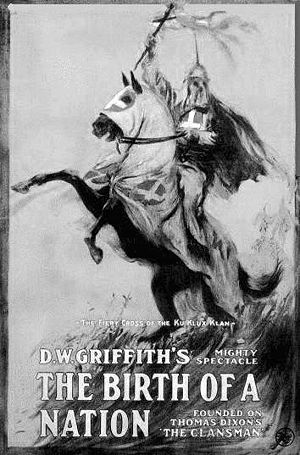
En nations fødsel
Filmplakat, 1915.
En nations fødsel, originaltitel: The Birth of a Nation, er en stumfilm fra 1915 skabt af instruktøren David Wark Griffith. Den mere end tre timer lange film anses i filmkredse som et mesterværk grundet den visionære film- og klippeteknik. Ligeledes betragter mange filmfolk En nations fødsel som den første af de store amerikanske film.